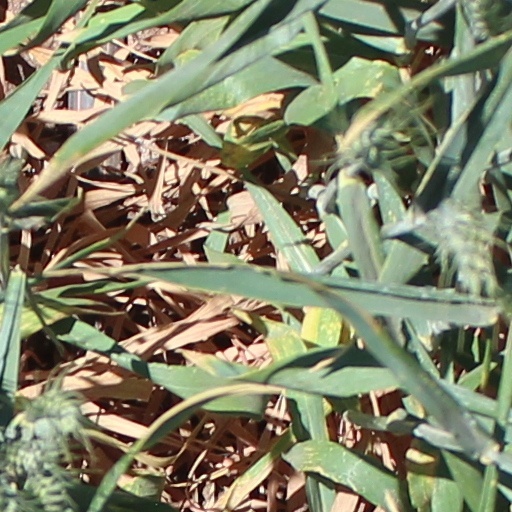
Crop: wheat